Prefectural police

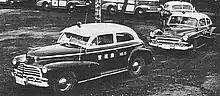
Osaka City Municipal Police cars, –1955. This photograph predates the prefectural police system.

In the Empire of Japan, territorial police forces were organised as . They were placed under complete centralized control, with the of the Home Ministry at their core.